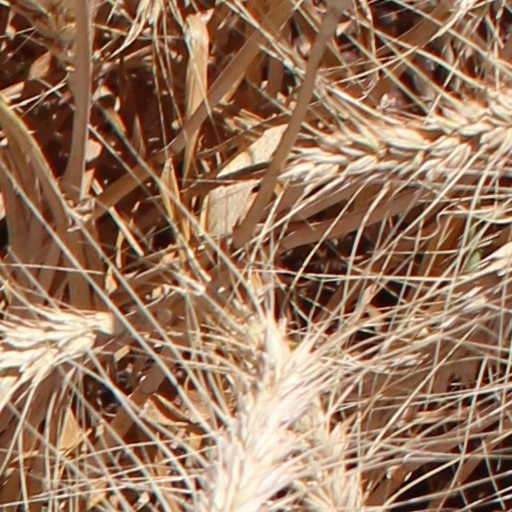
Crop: wheat